Mihály Lajos Jeney

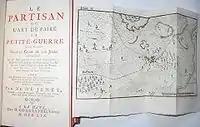
de Jeney: "Le Partisan ou l`art de faire la petite-guerre avec succés selon le génie de nos jours" – title page from first French edition published at The Hague in 1759

Mihály Lajos Jeney (also known as French author: Louis Michel de Jeney or English name as: Lewis Michael de Jeney or as German combat commander Ludwig Michael von Jeney – b. 1723 or 1724 in Transylvania, d. 1797 in Pécs) – Hungarian military officer and general of Imperial Army (Holy Roman Empire), cartographer. Born in noble Protestant family, starts military service as hussar probably during 1737–1739 war against Turkey, on 1739–1754 served in Bercsényi hussar regiment. Between 1754 and 1758 served in French army near Rhine as a cartographer. During Seven Years' War 1758–1763 served in Prussian Army as captain of military engineers. On 1787 nominated as major-general of Imperial Army as Alt-Gradisko (now: Stara Gradiška in Croatia) fortress commander. Author of popular manual of tactics: "The Partisan, or the Art of Making War in Detachment..." published in 1759 (French edition: The Hague) and English edition: London 1760, translated into many languages. After Seven Years' War he provide military survey of Hungarian-Austrian Kingdom and result were 3324 sheets of topographic maps 1:28 000 and 1:96 000.